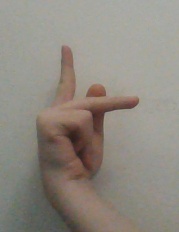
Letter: dha